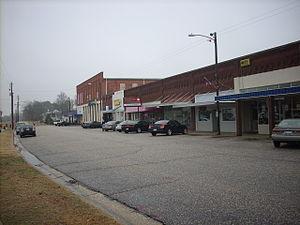
Erwin est une ville américaine située dans le comté de Harnett en Caroline du Nord. En 2010, sa population était de 4 405 habitants.